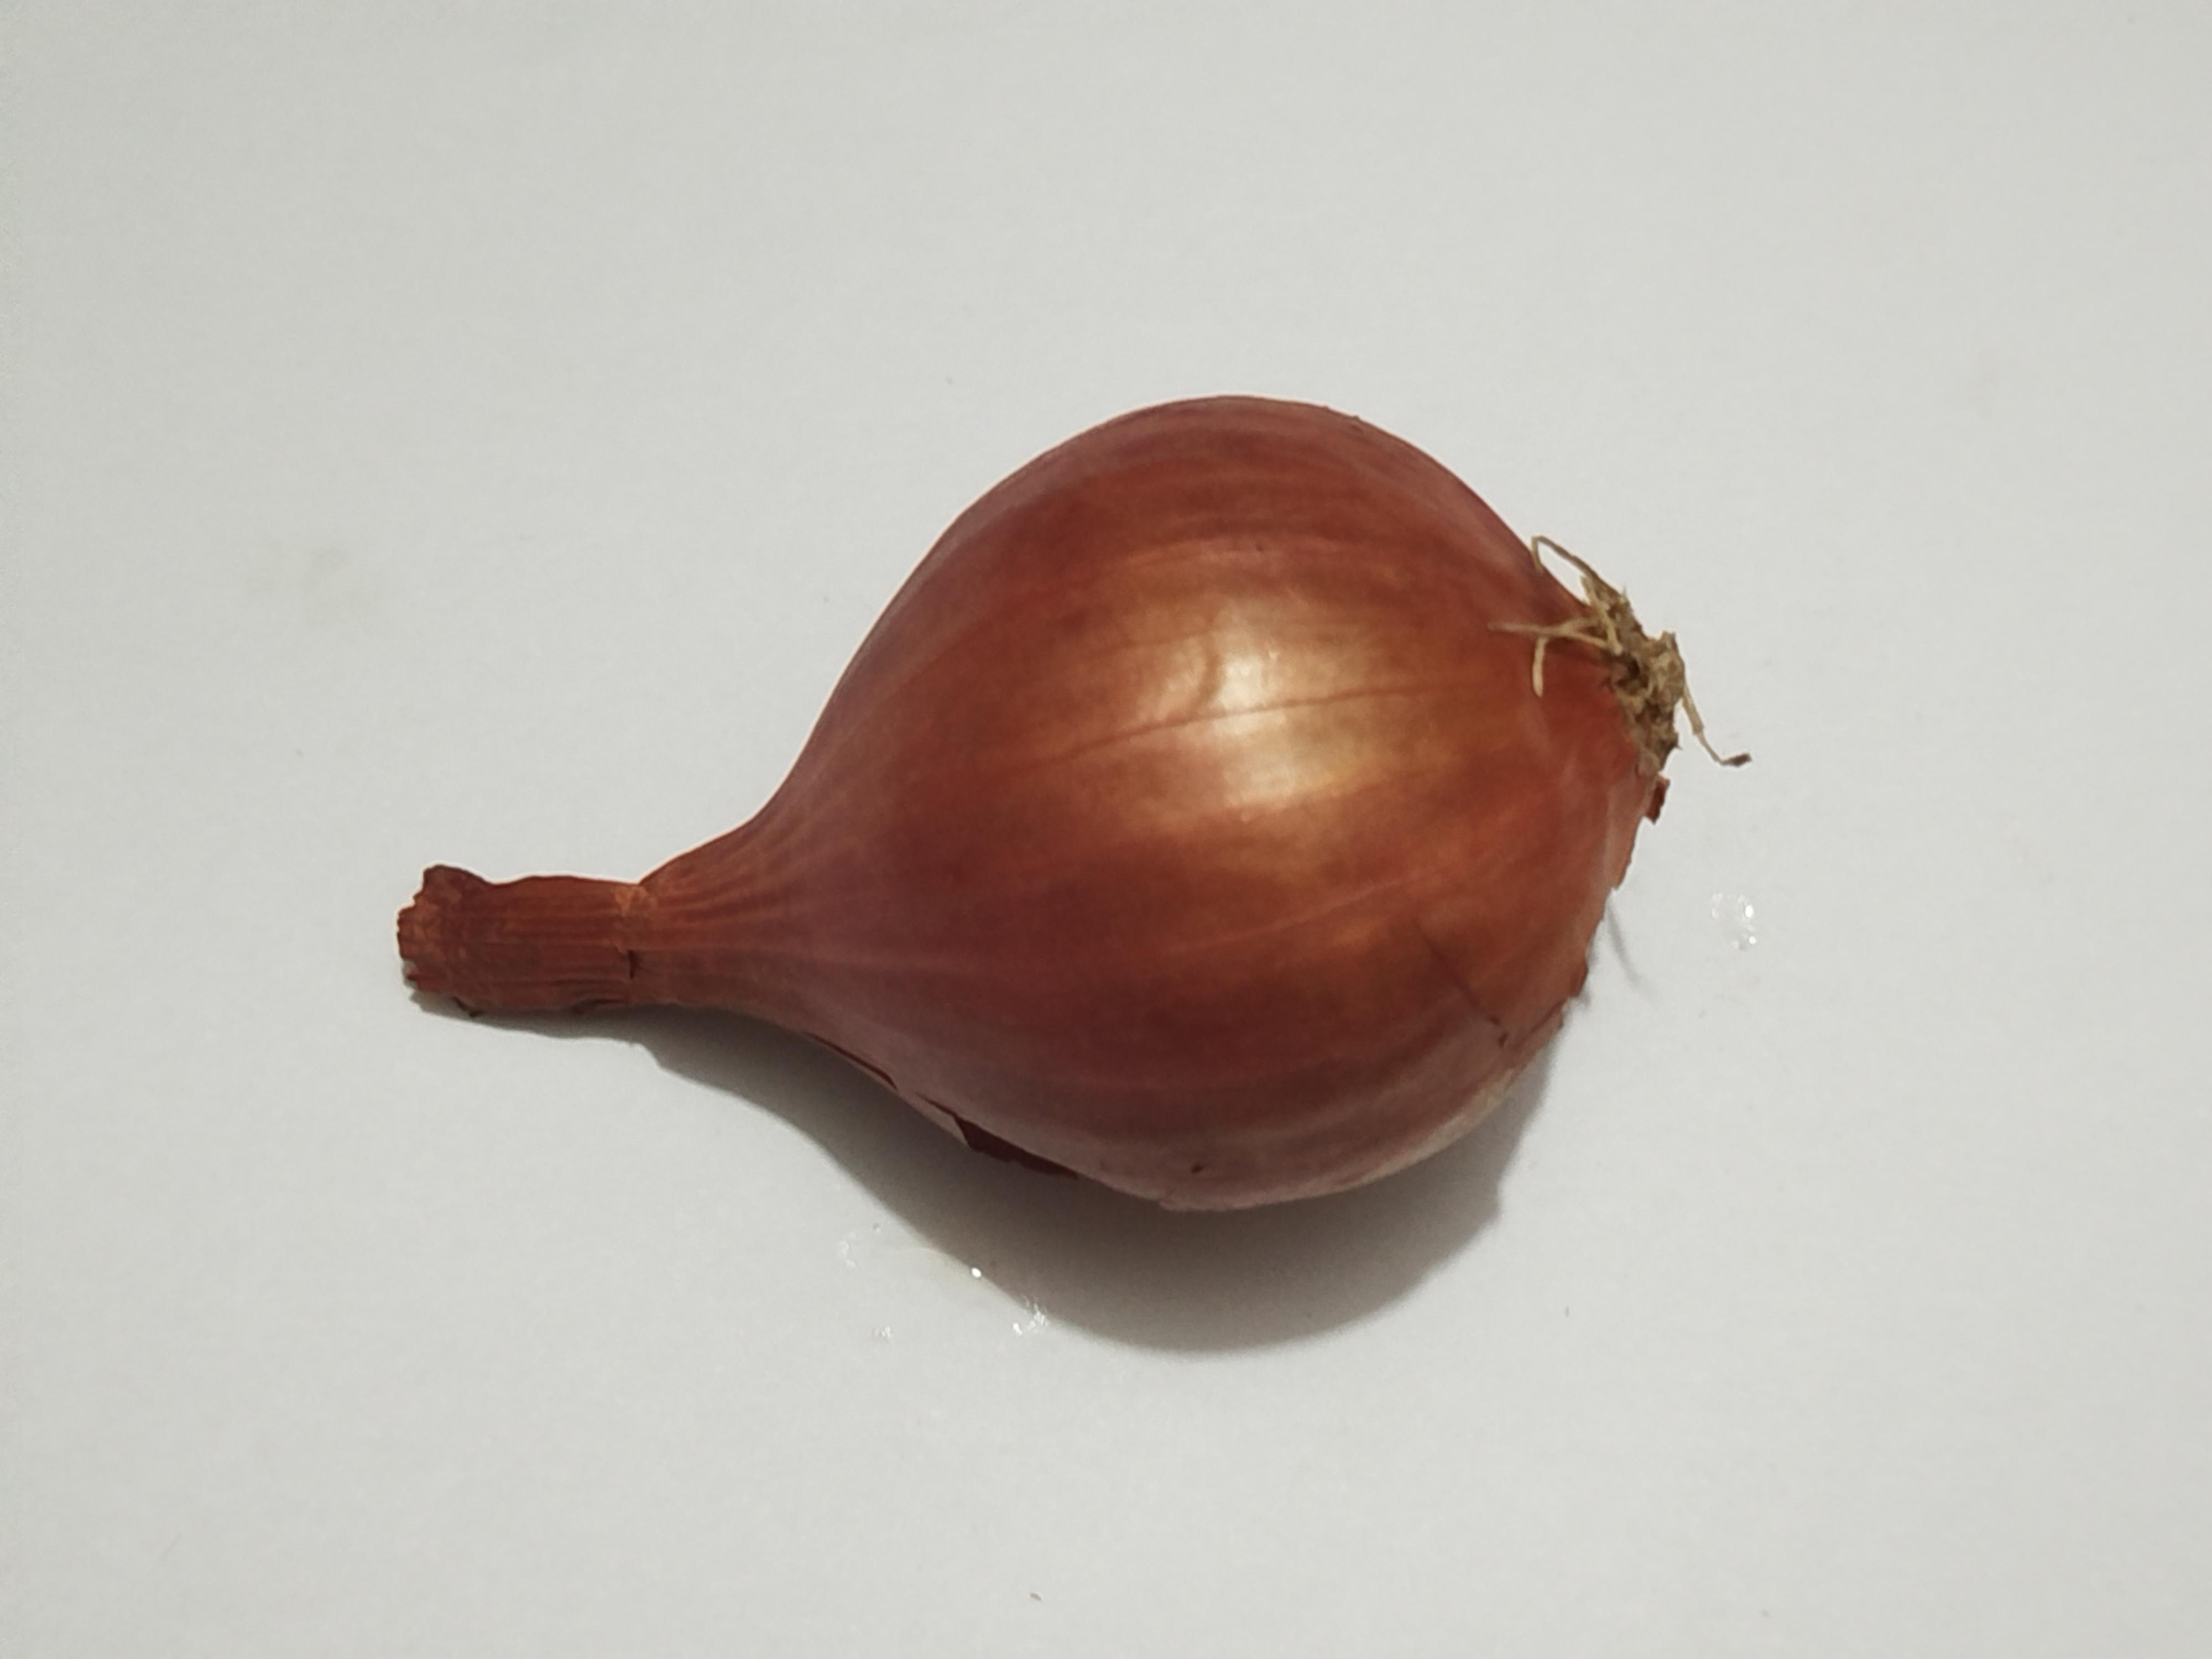
Label: Onion